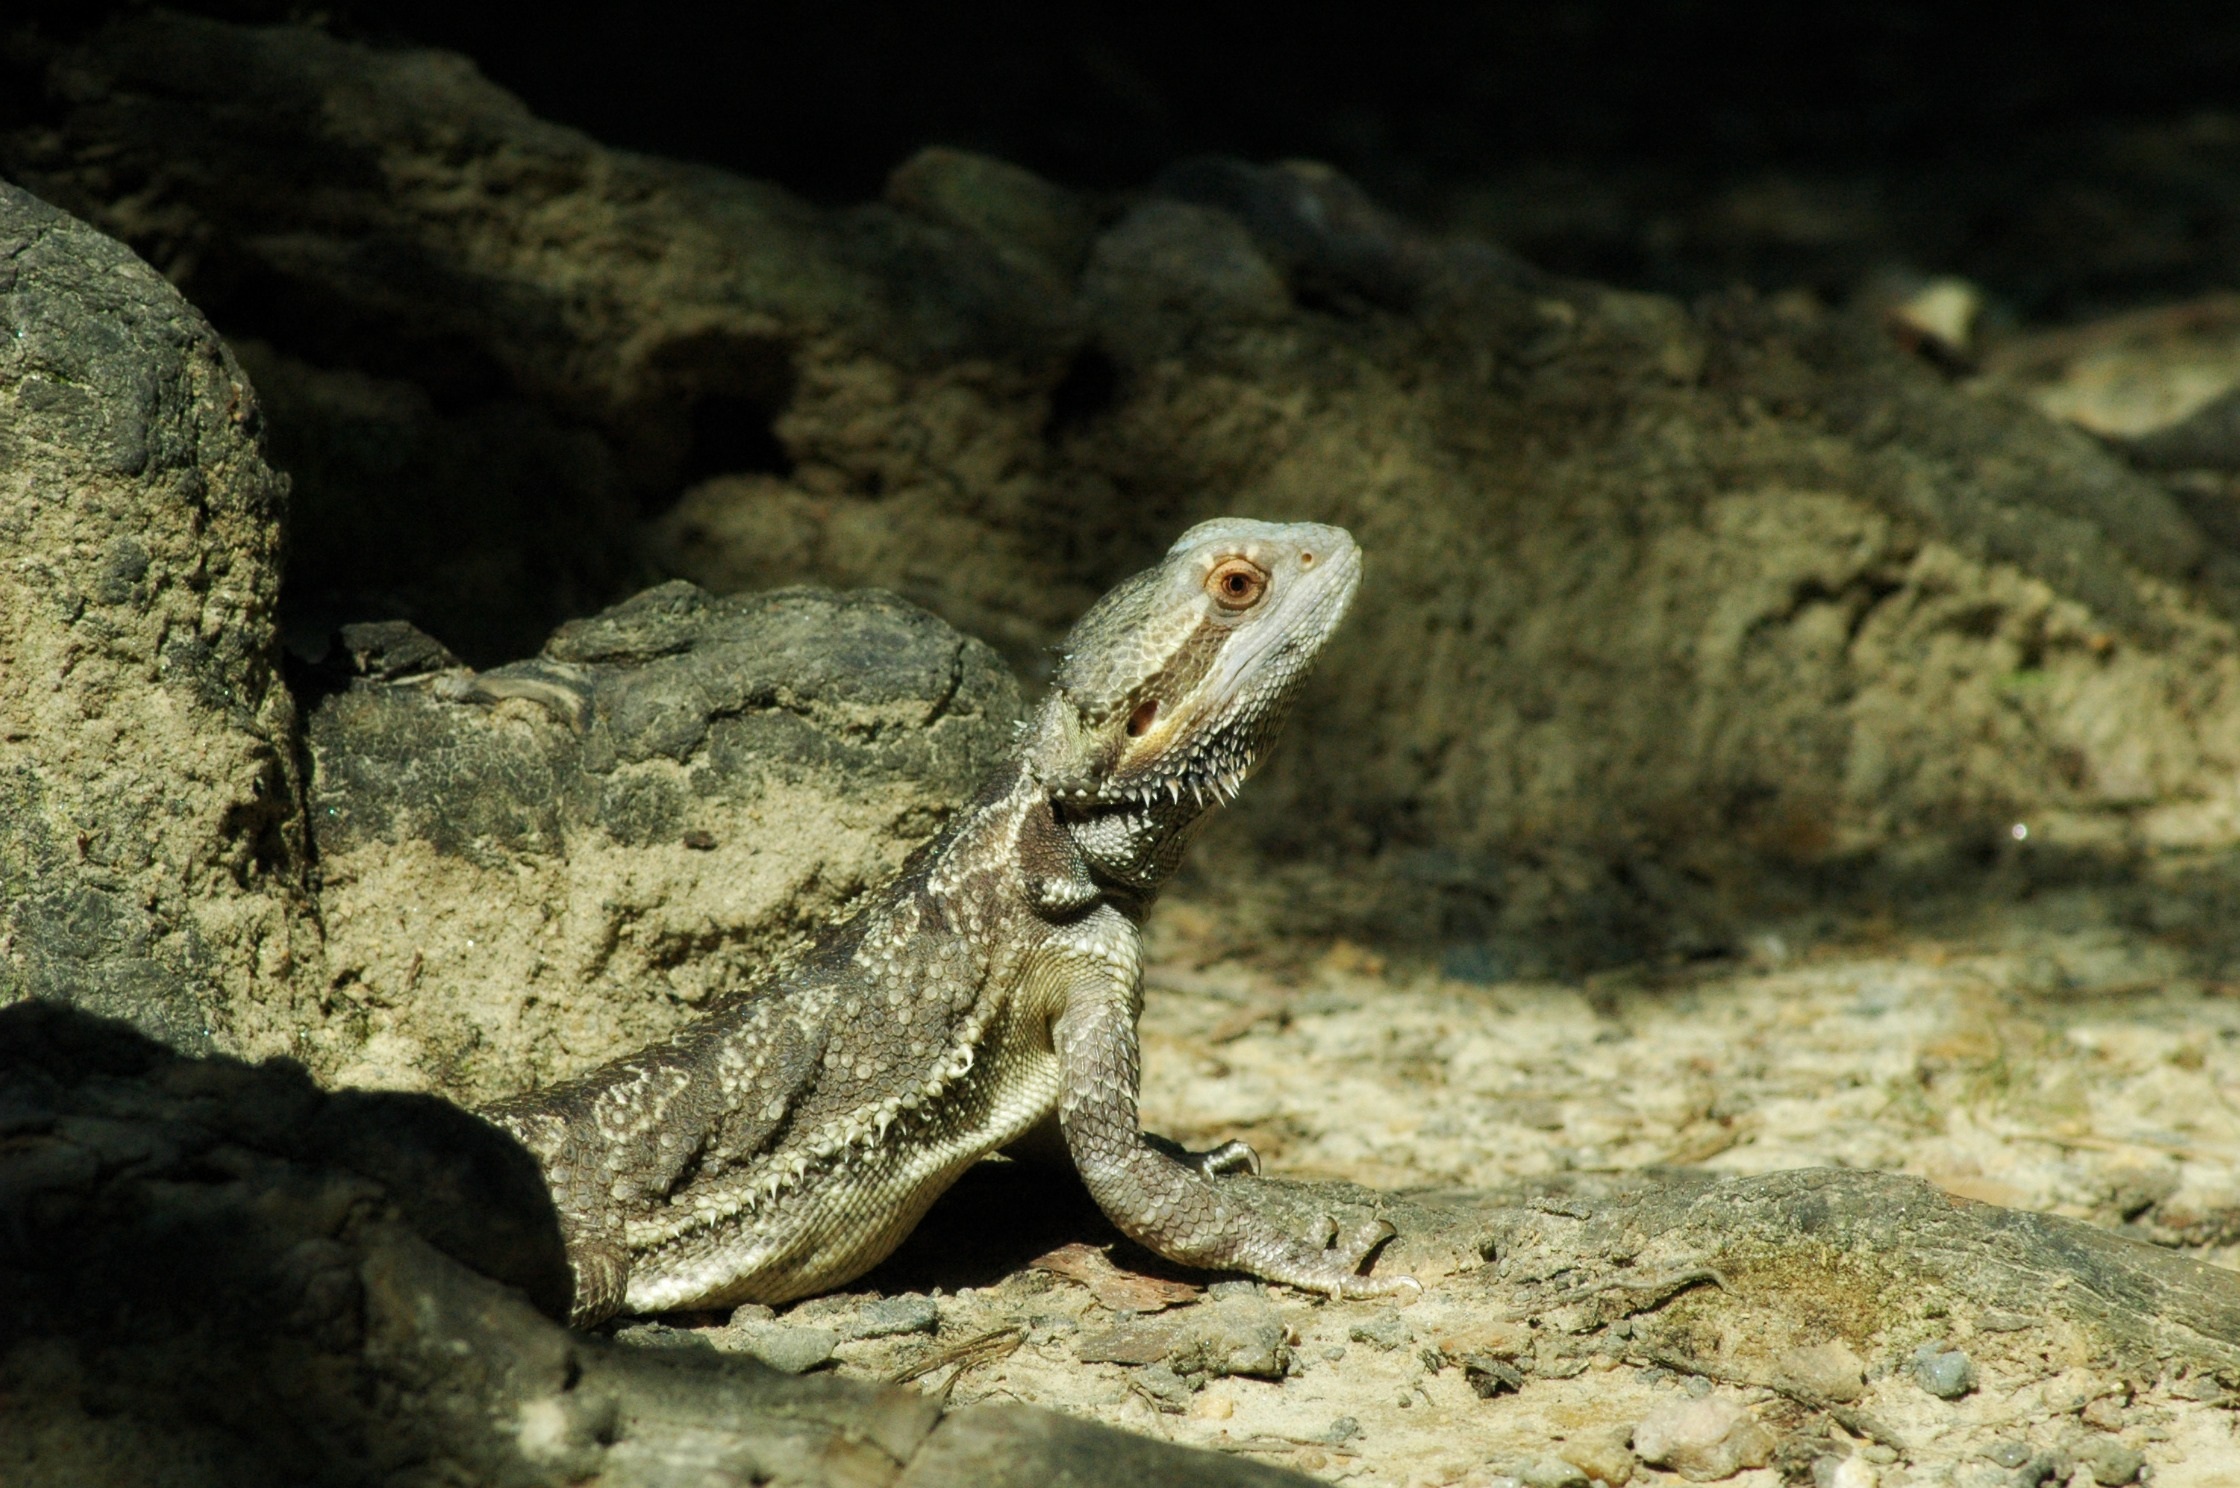
wildlife, biology, reptile, fauna, lizard, pets, vertebrate, dragon, bearded, agamidae, marine biology, scaled reptile